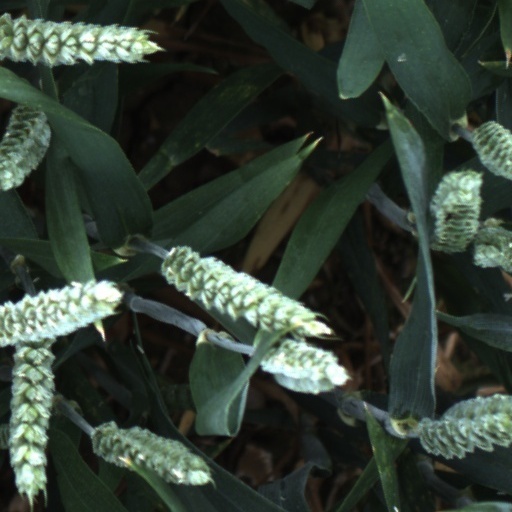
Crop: wheat